Pamela Cunningham Copeland

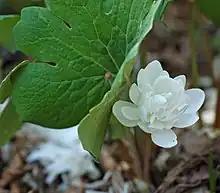
Bloodroot, "Sanguinaria canadensis", Mt. Cuba Center

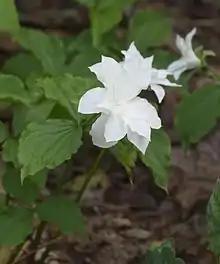
"Trillium grandiflorum" 'Pamela Copeland', Mt. Cuba Center

Copeland became interested in native plants from the Piedmont region of the United States. In the 1940s, she created a small wildflower garden at Mount Cuba, which was later expanded. In 1979, her work at Mount Cuba was recognized when the Pennsylvania Horticultural Society awarded her their Certificate of Merit. Copeland established the Mt. Cuba Center for the Study of Piedmont Flora in 1983, with Dr. Richard W. Lighty as its first director. The Center was endowed in 2003 as a foundation for preserving and propagating native plants from the Piedmont region.